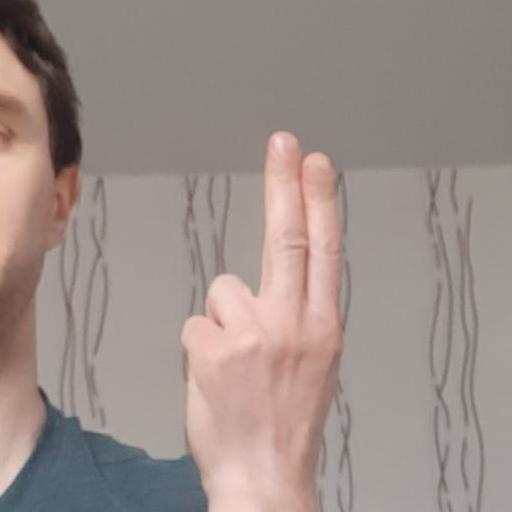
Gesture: two_up_inverted